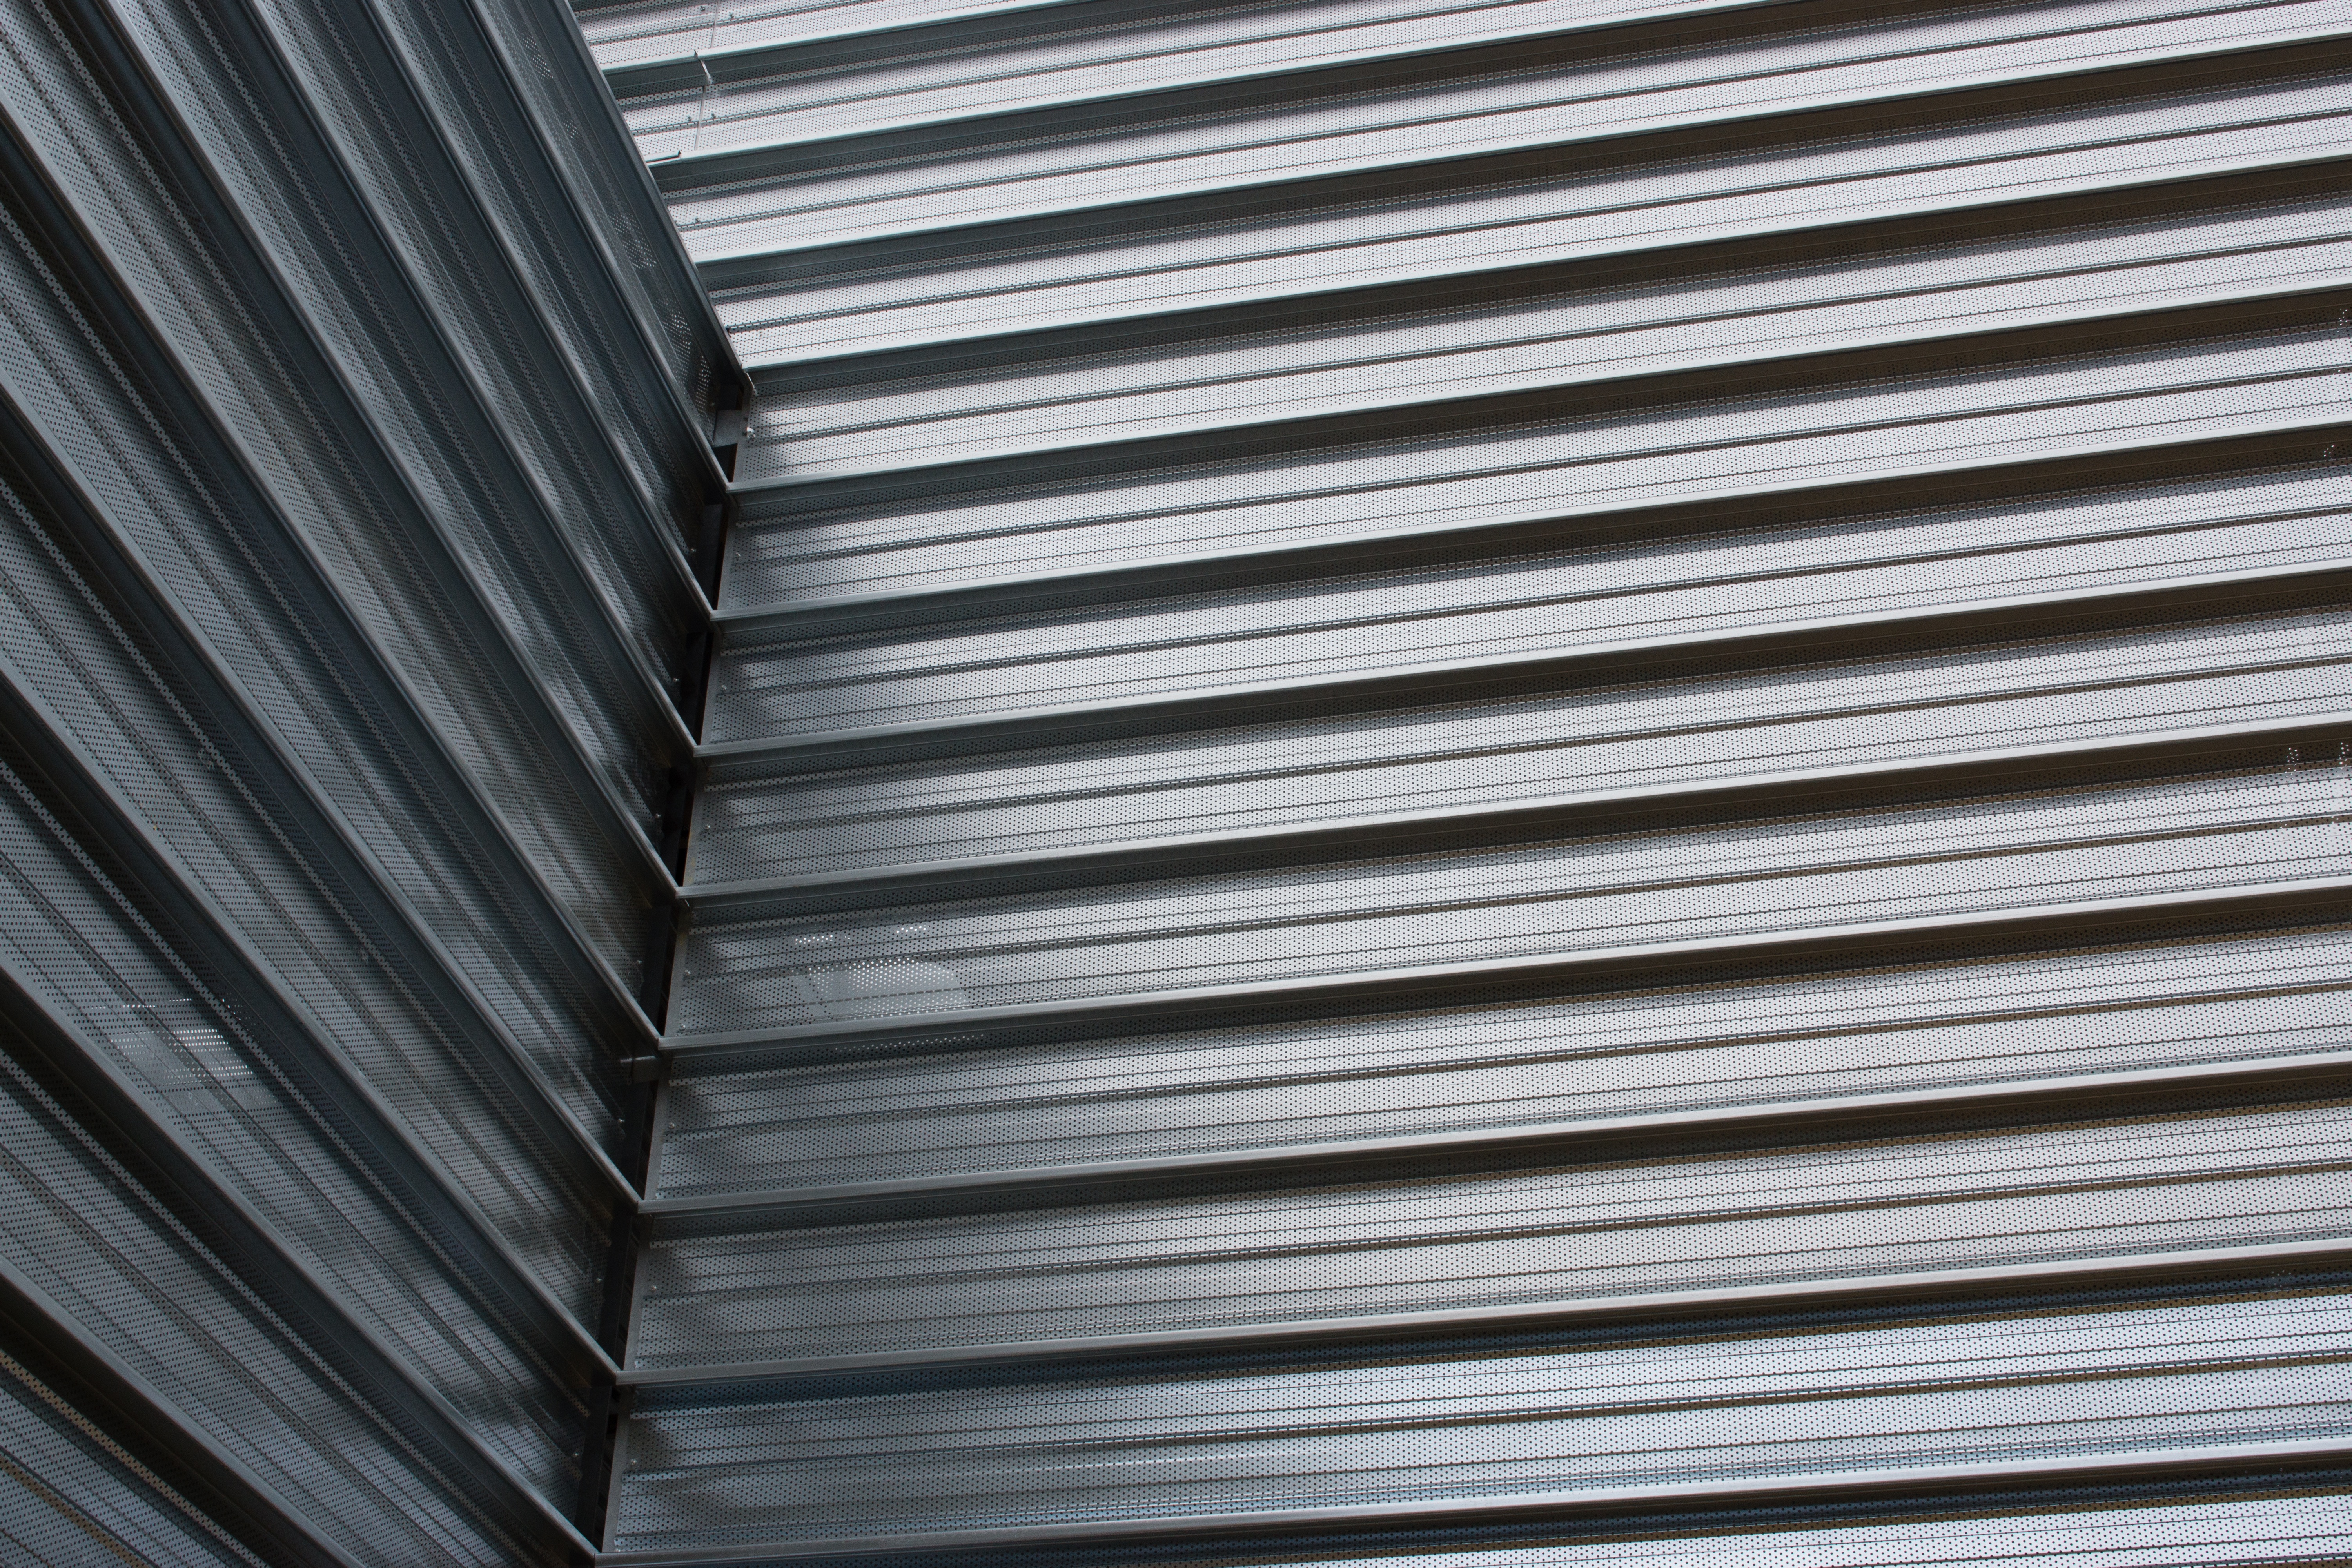
wood, floor, roof, building, wall, line, metal, facade, material, interior design, window blind, site, siding, daylighting, window covering, window treatment